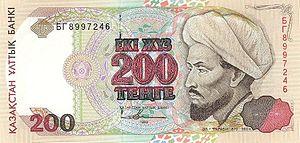
Le tenge ou tengue, voire tengué est l'unité monétaire du Kazakhstan. Elle est divisée en 100 tiyn. Elle fut introduite en novembre 1993 pour remplacer le rouble soviétique au taux d'un tengue pour 500 roubles. Le code ISO-4217 de la monnaie est KZT.